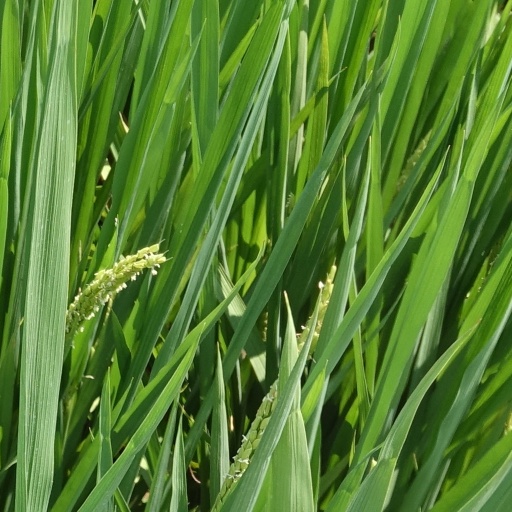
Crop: rice